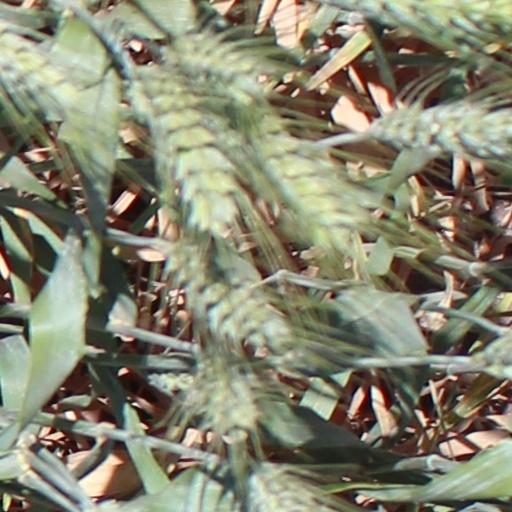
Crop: wheat